Norbert Hofer

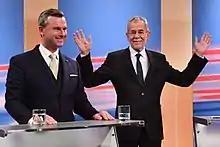
Hofer and Alexander Van der Bellen during a debate (December 2016)

The second round election was held on 22 May 2016, with 49.7% of votes cast for Hofer while Van der Bellen, his opponent, received 50.3%, – a margin of victory of only 30,863. Evidence was subsequently presented to the Constitutional Court of Austria that approximately 78,000 absentee ballots were improperly counted too early, which theoretically could have influenced or altered the outcome. Consequently, on 1 July, the Court annulled the second round results and thereby precluded Van der Bellen being sworn into office, and ordered the election be re-run. Incumbent president Heinz Fischer left office on 8 July, and so the three presidents of the National Council – Doris Bures (Social Democratic Party of Austria), Karlheinz Kopf (ÖVP) and Hofer – became joint acting presidents of Austria.